Otomat

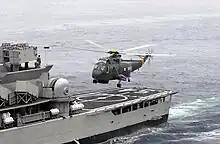
In the low part, left sector of this image there are two Otomat launch boxes in the former, rectangular models linked to Mk 1/Mk 2 Block 1. The ship is a Peruvian Navy "Lupo"-class frigate.

There are significant differences between Otomat versions. The only component that has remained the same is the engine. In the mid-1990s production exceeded 900 missiles (compared to 3,000 Exocets and 6,000 Harpoons).